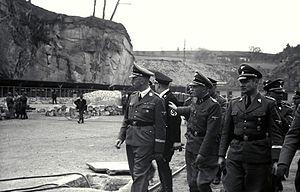
Deutsche Wirtschaftsbetriebe, est un projet allemand nazi lancé par l'Allgemeine SS lors de la Seconde Guerre mondiale pour tirer parti de l’emploi de travaux forcés et obligatoires extraits des détenus des camps de concentration nazis.